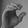
ASL letter: C